Fish Creek Covered Bridge

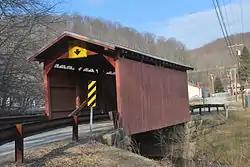

The Fish Creek Covered Bridge was built "circa" 1881 near Hundred, West Virginia, United States. The kingpost truss bridge spans only . It is the last remaining covered bridge in Wetzel County and one of two remaining single kingpost truss bridges in West Virginia. The bridge has been structurally reinforced with six W8x12 wide-flange steel beams replacing wood stringers. The bridge is enclosed with painted wood siding and a galvanized metal roof. It was listed on the National Register of Historic Places in 1981.